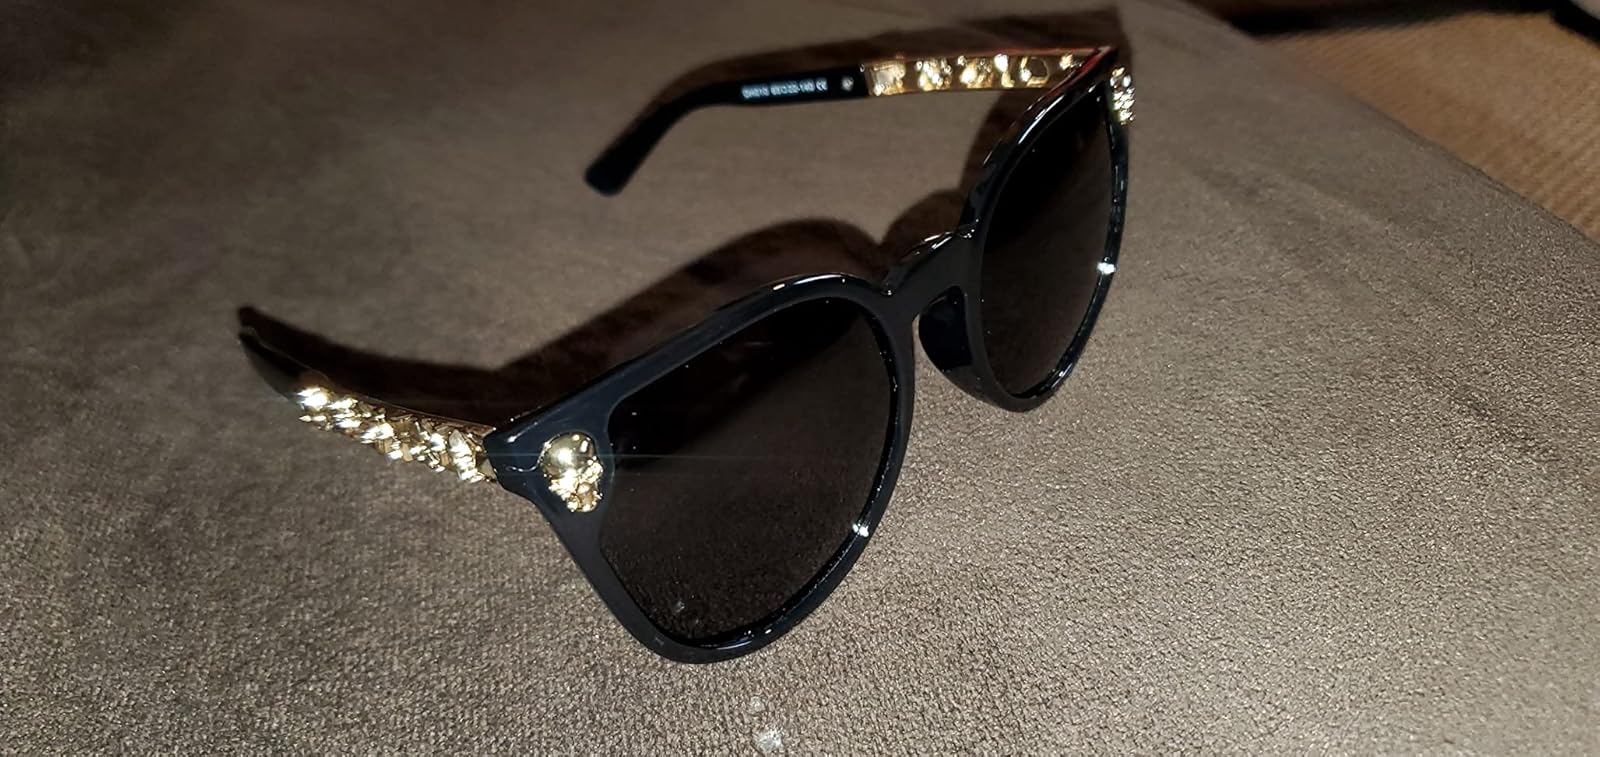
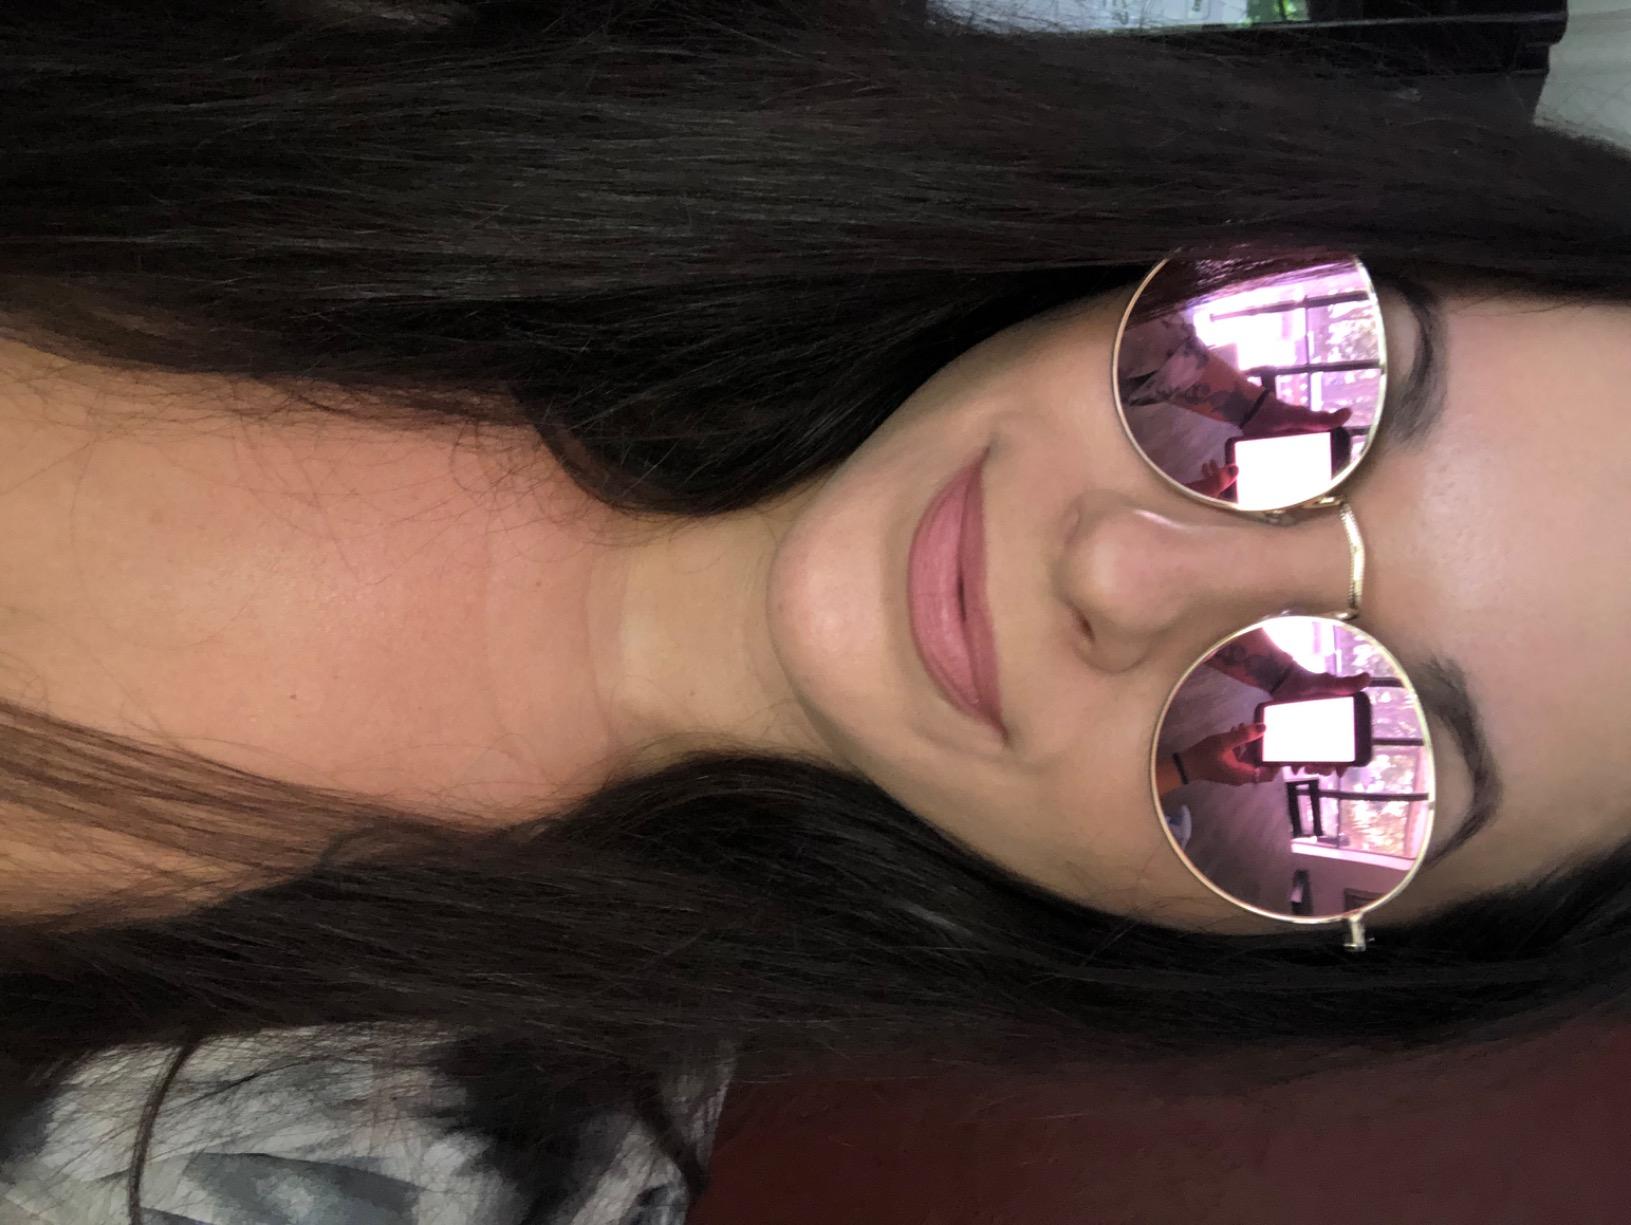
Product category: accessories_sunglasses
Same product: no